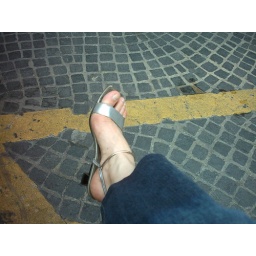
pavement by ville de Paris, yellow line by voirie de Paris, shoe by Robert Clergerie